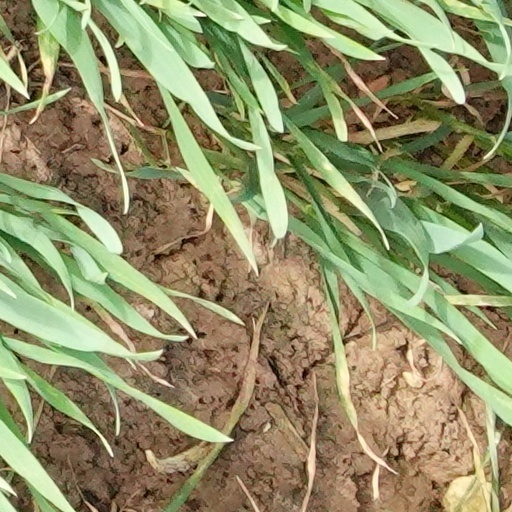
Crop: wheat